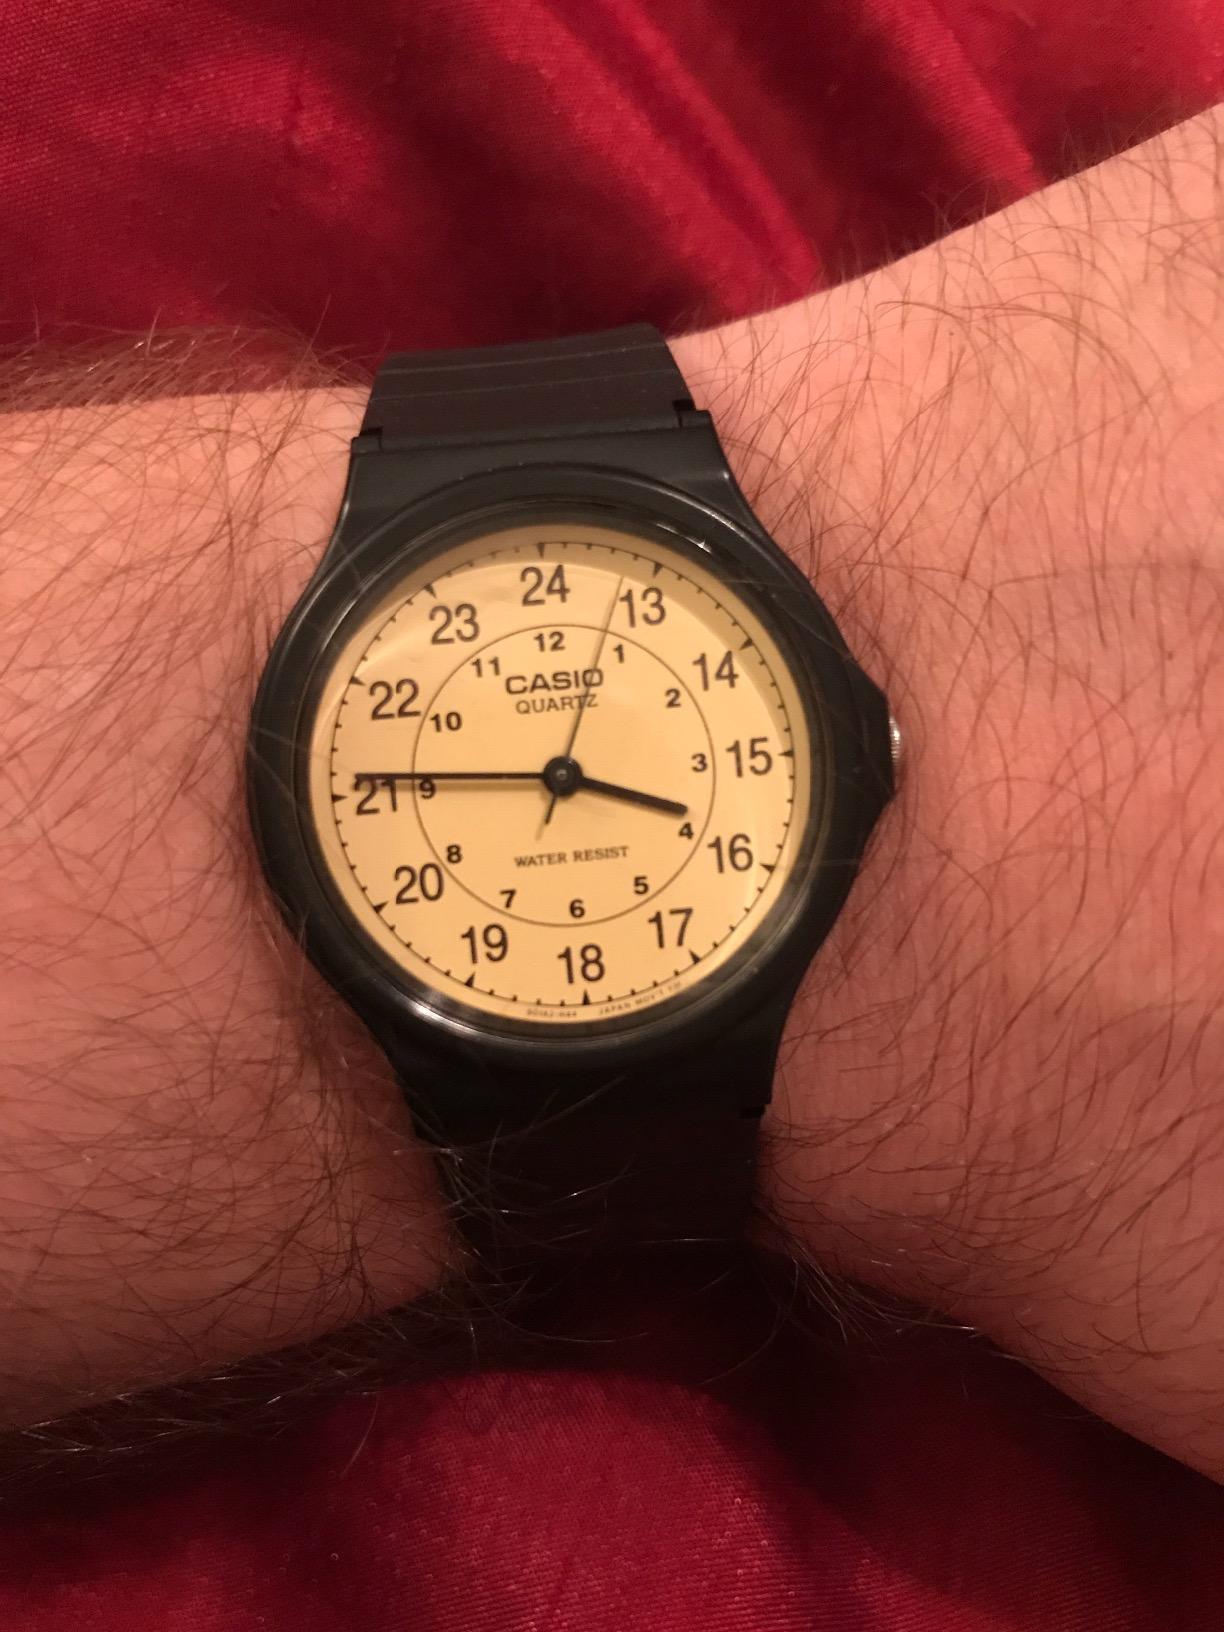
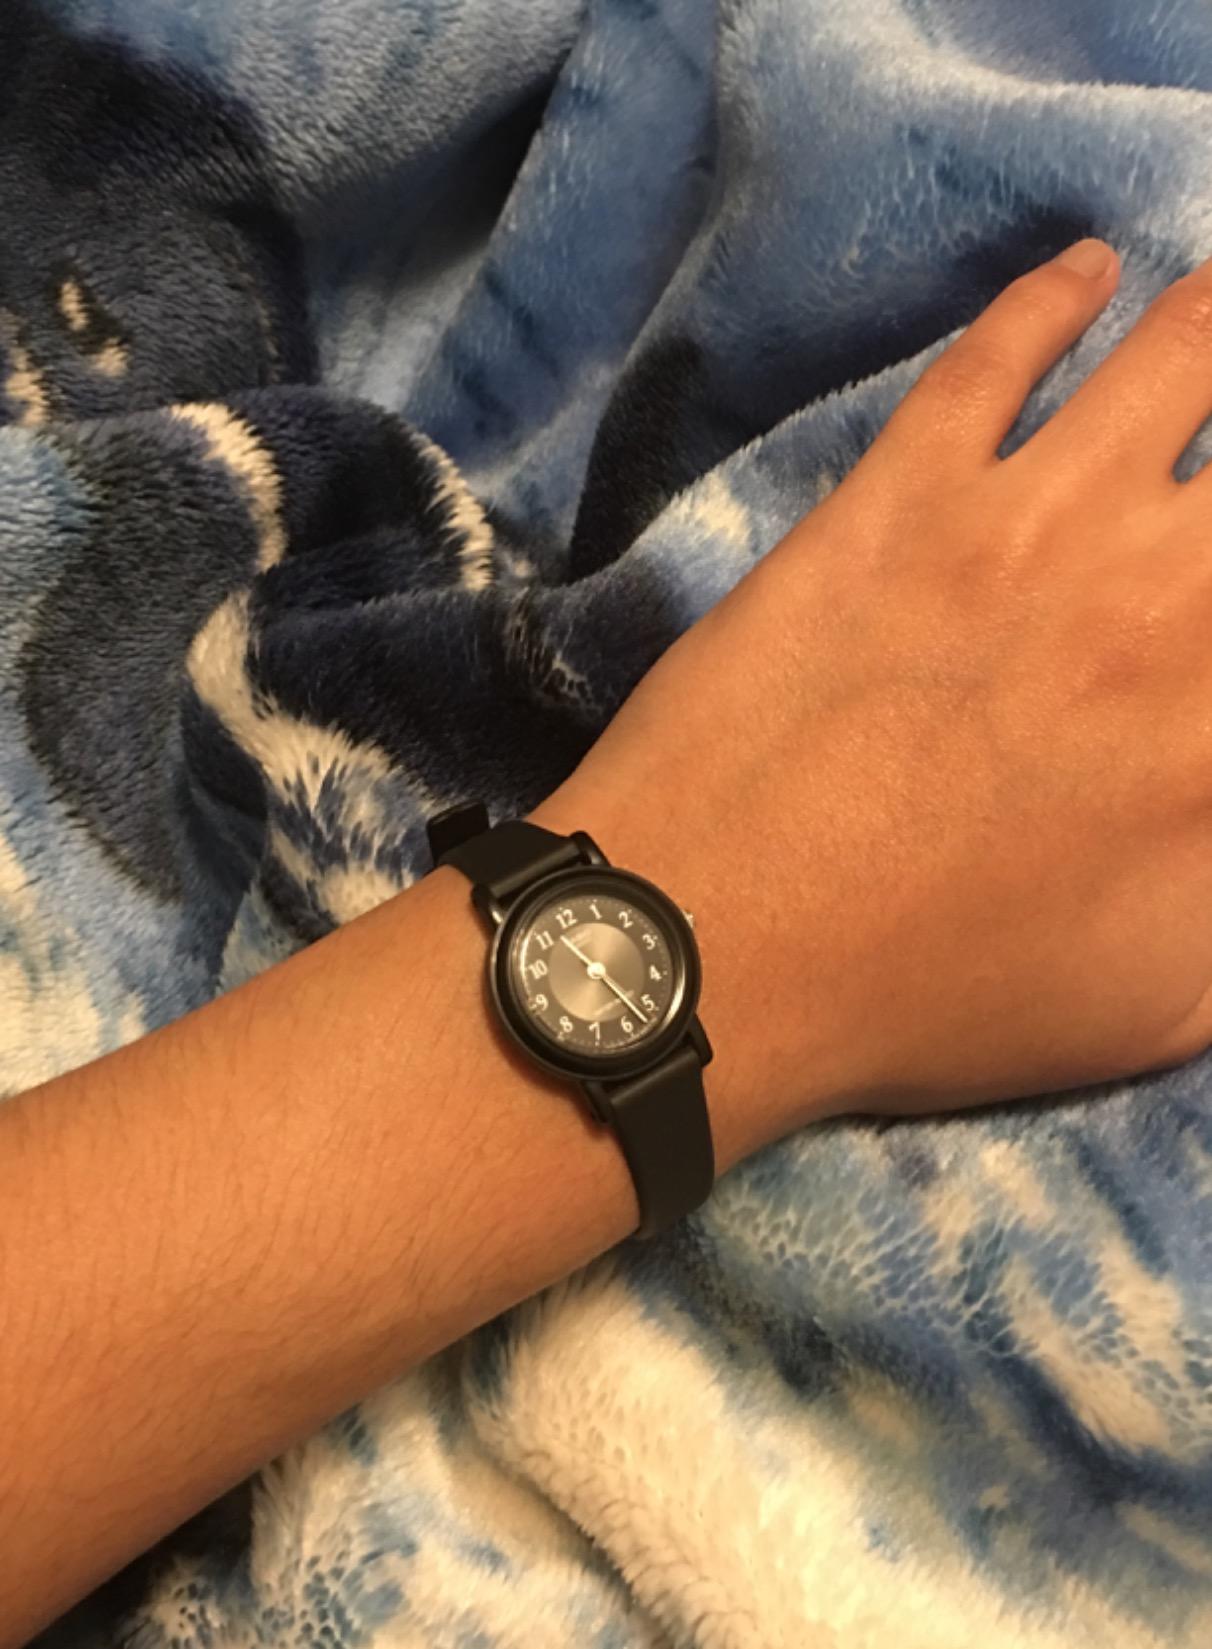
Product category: accessories_watch
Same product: no